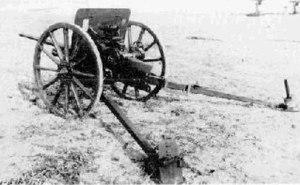
Le canon antichar Type 1 37 mm est un canon antichar développé par l'Armée impériale japonaise et utilisé au combat durant la Seconde Guerre mondiale. Environ 2300 unités ont été produites.